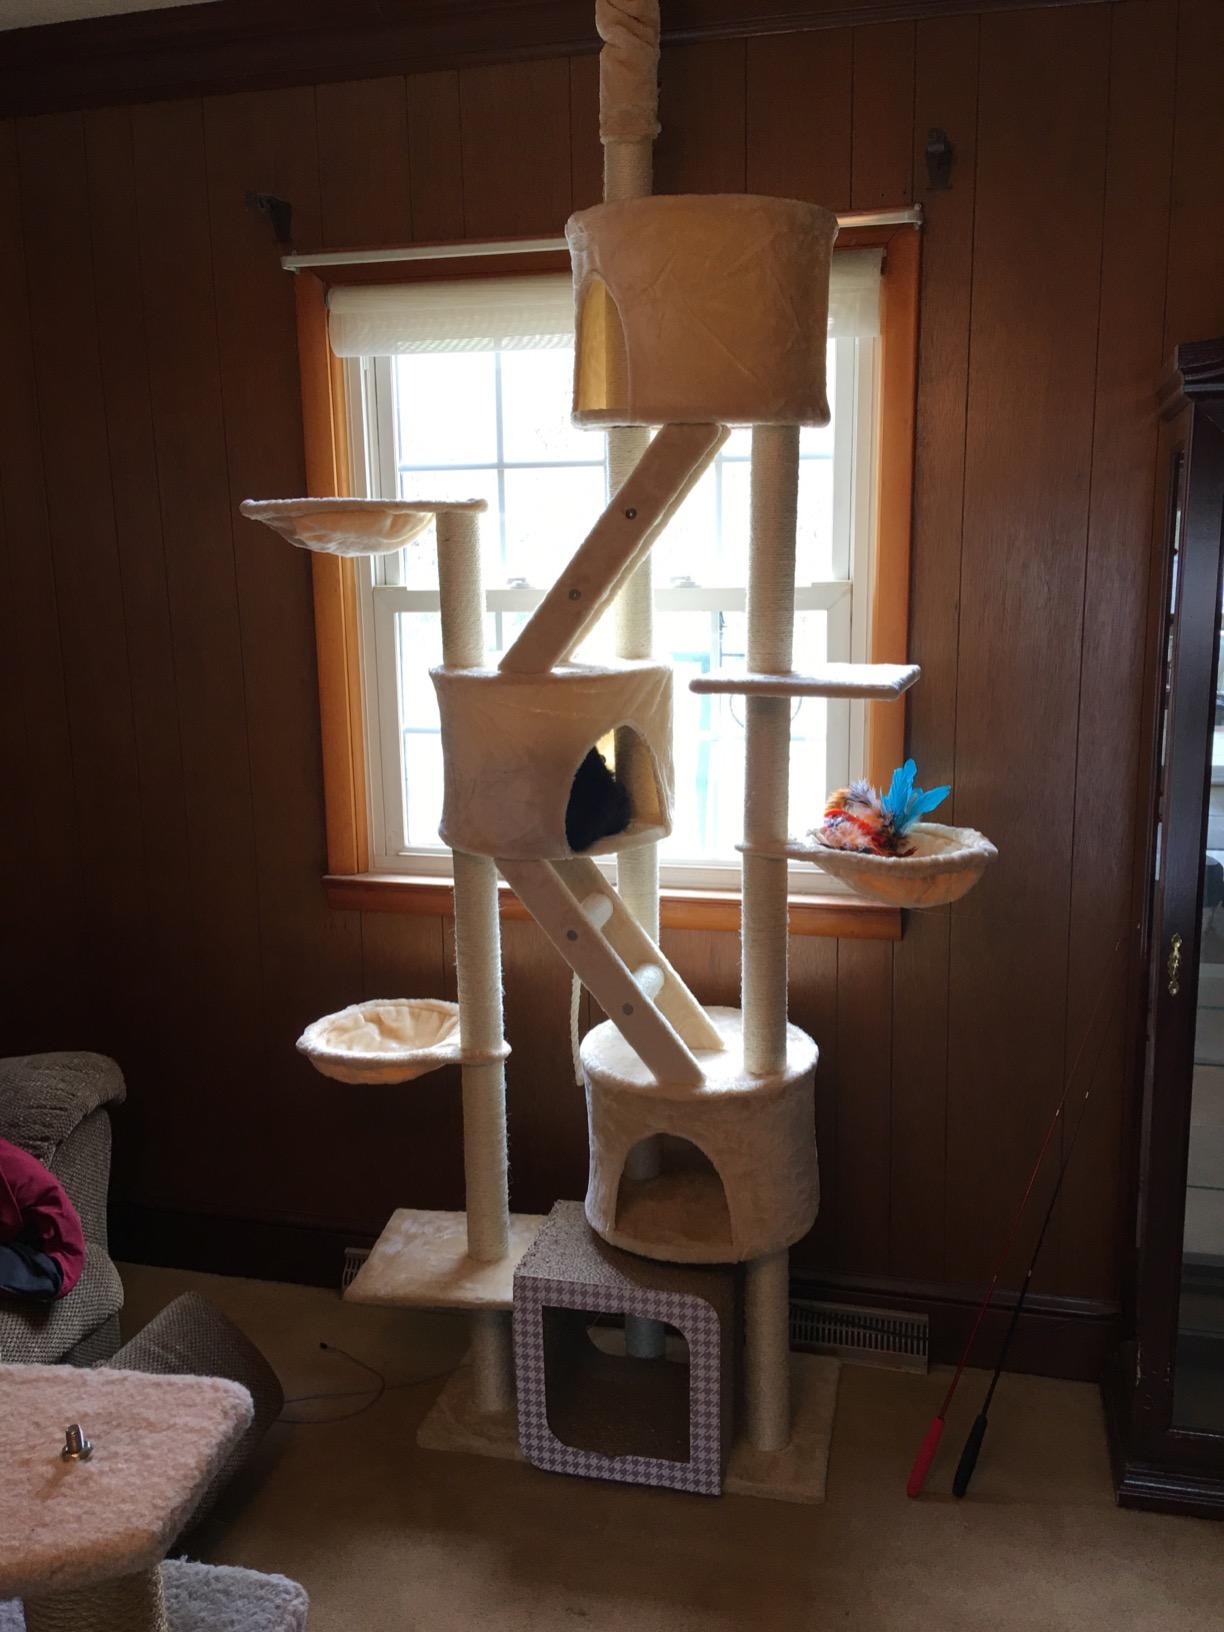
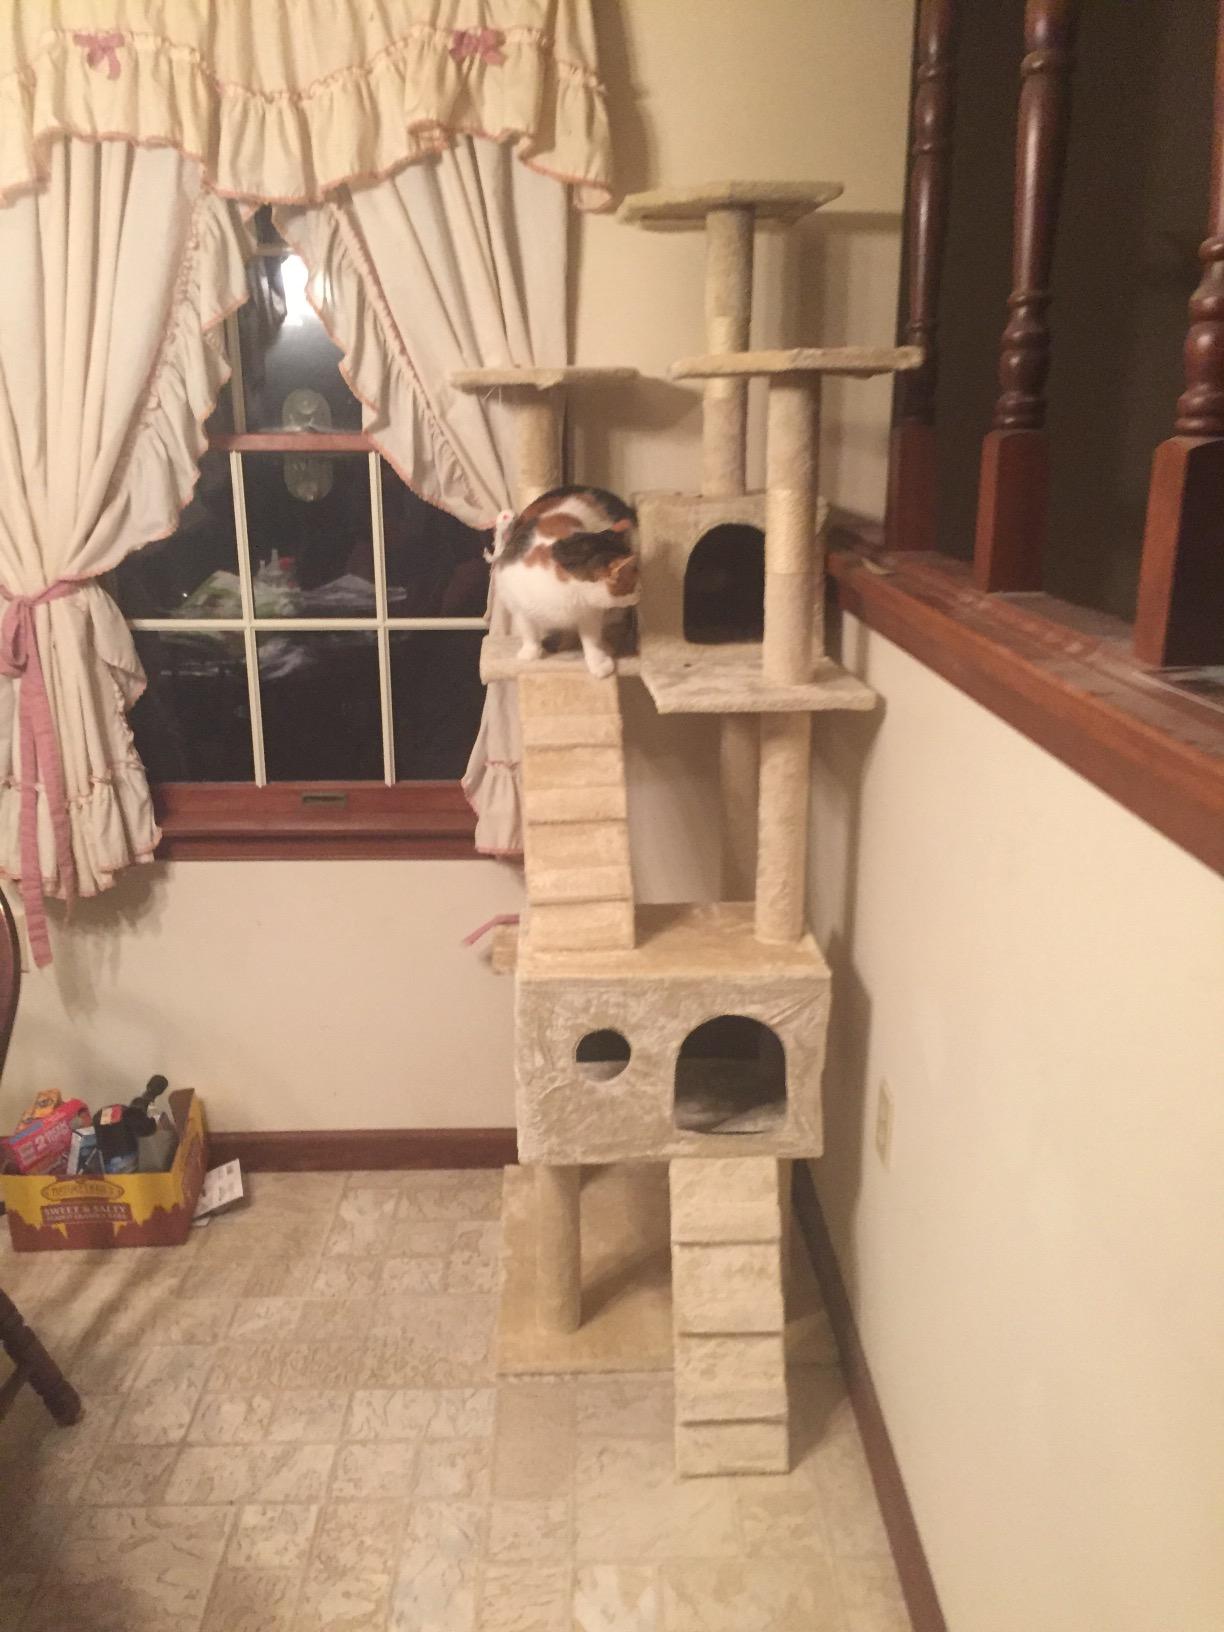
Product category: items_cat tree
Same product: no